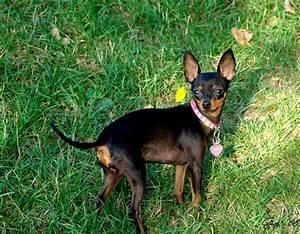
dog